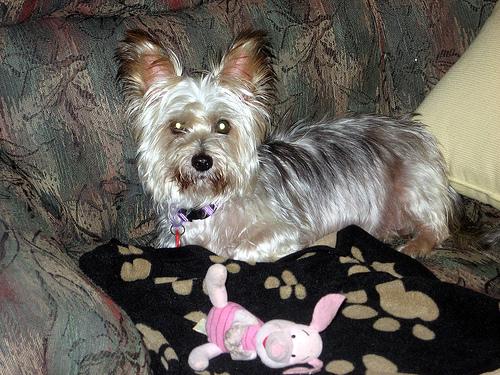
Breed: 231-n000081-silky_terrier